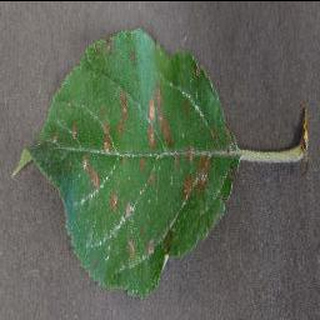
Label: apple_cedar_apple_rust